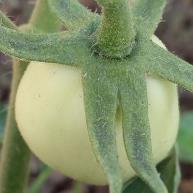
Crop: Tomato
Condition: healthy-fruit